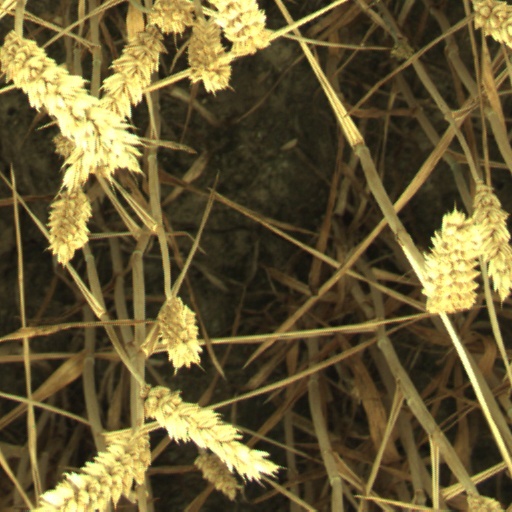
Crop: wheat